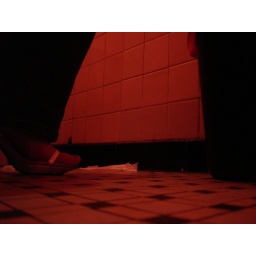
miss lysa's shoe in the red room